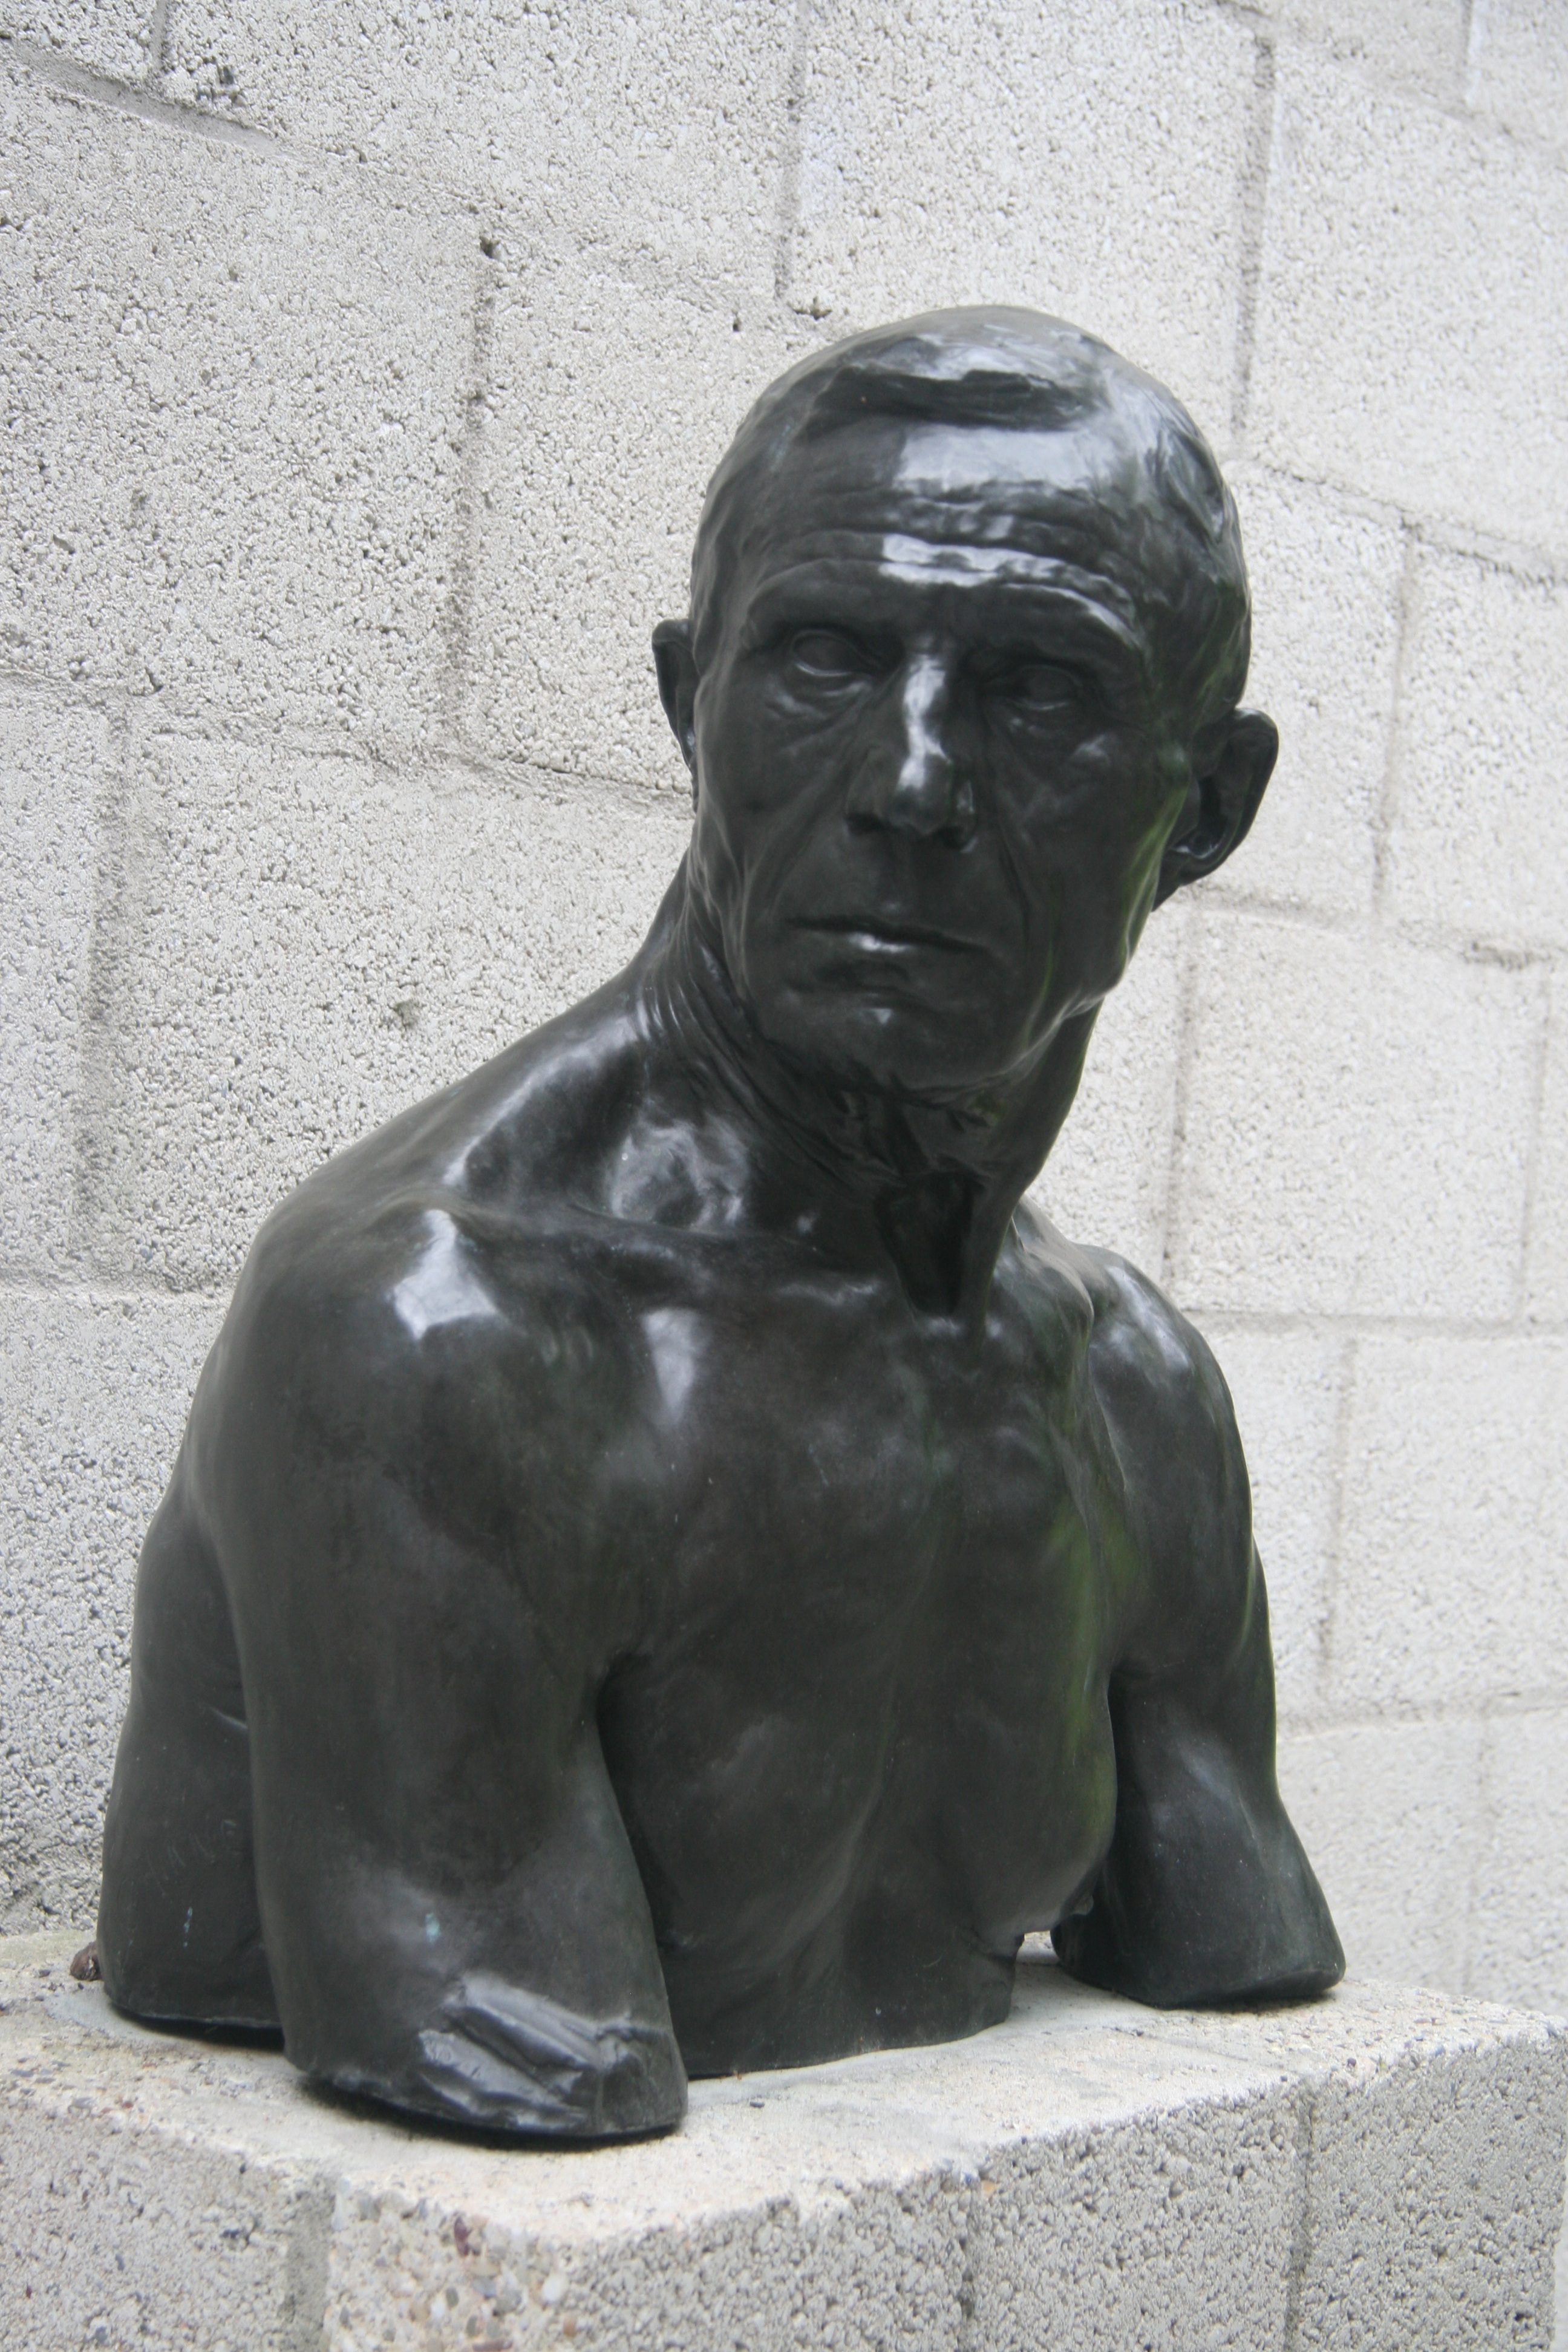
man, white, monument, statue, museum, black, sculpture, art, bust, stone carving, nonbuilding structure